Inselberg

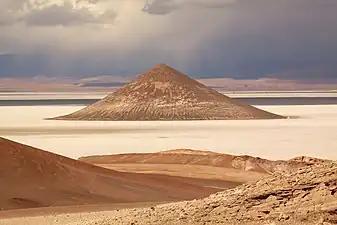
Cono de Arita, a conical sandstone inselberg in the middle of Salar de Arizaro, Argentina

The classification of Anthony Young (1969) distinguishes six types of inselbergs; buttes, conical hills, convex-concave hills, rock crest over regolith-covered slope, rock dome (sugarloaf) and kopje or tor.